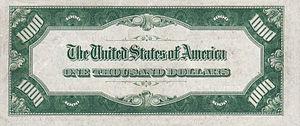
Le billet de 1 000 dollars est un billet en dollars américains ayant été effectivement mis en circulation par diverses institutions financières des États-Unis.
Les billets de banque en dollar américain sont les billets de banque émis par la réserve fédérale américaine et utilisés par l'ensemble des pays utilisateurs du dollar américain. La totalité des billets actuellement en circulation sont fabriqués par le Bureau of Engraving and Printing pour le compte de la réserve fédérale des États-Unis. La monnaie américaine étant très utilisée comme moyen d'échange et comme réserve de valeurs, il est estimé à 1,56 mille milliards de dollars la valeur des billets en circulation dans le monde.